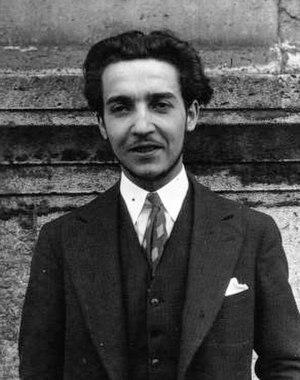
Jules Henri Lengrand, né le 17 avril 1907 à Marly-lez-Valenciennes et mort en 2001 à Lourmarin, est un peintre et graveur français, lauréat du prix de Rome de gravure.